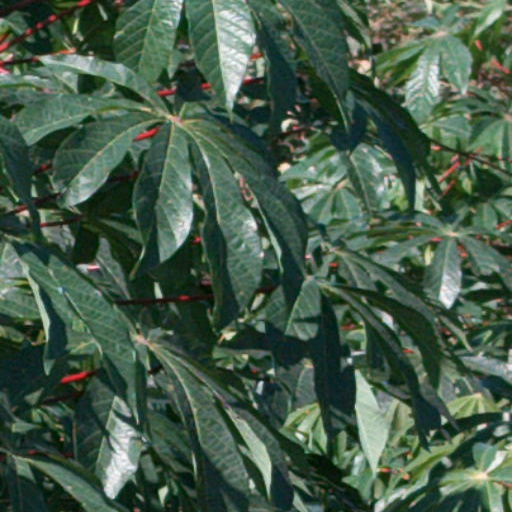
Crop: cassava